Clockwork Aquario

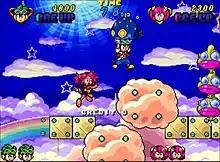
Gameplay screenshot.

"Clockwork Aquario" is an action-platform game reminiscent of "Super Mario Bros." and "", where players assume the role of Huck Rondo, Elle Moon or the robot Gush through five stages in order to stop Dr. Hangyo with his plan to take over the world. Players attack by stomping or slapping to grab and throw enemies out across multiple directions, headbutt enemies thrown at characters, as well as catching enemies thrown by other players. In addition, a player can pick up another player and throw them against enemies. Players also have the ability to turn invincible against enemies for a brief period before the character's invincibility gauge is depleted, which can be replenished by picking up items.